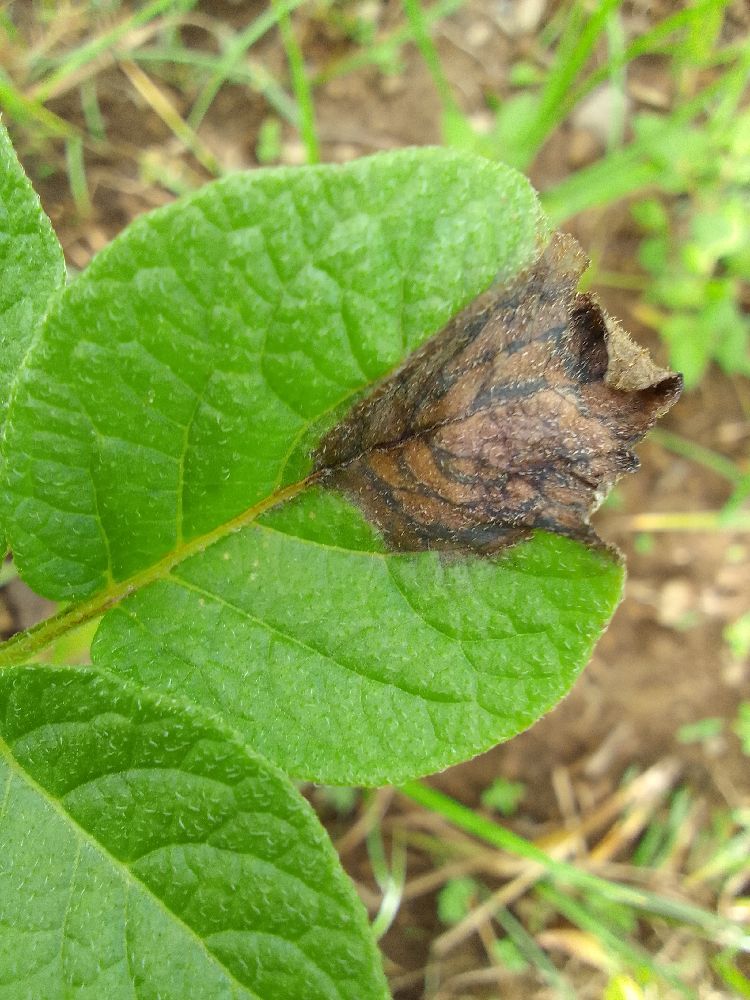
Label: Late blight